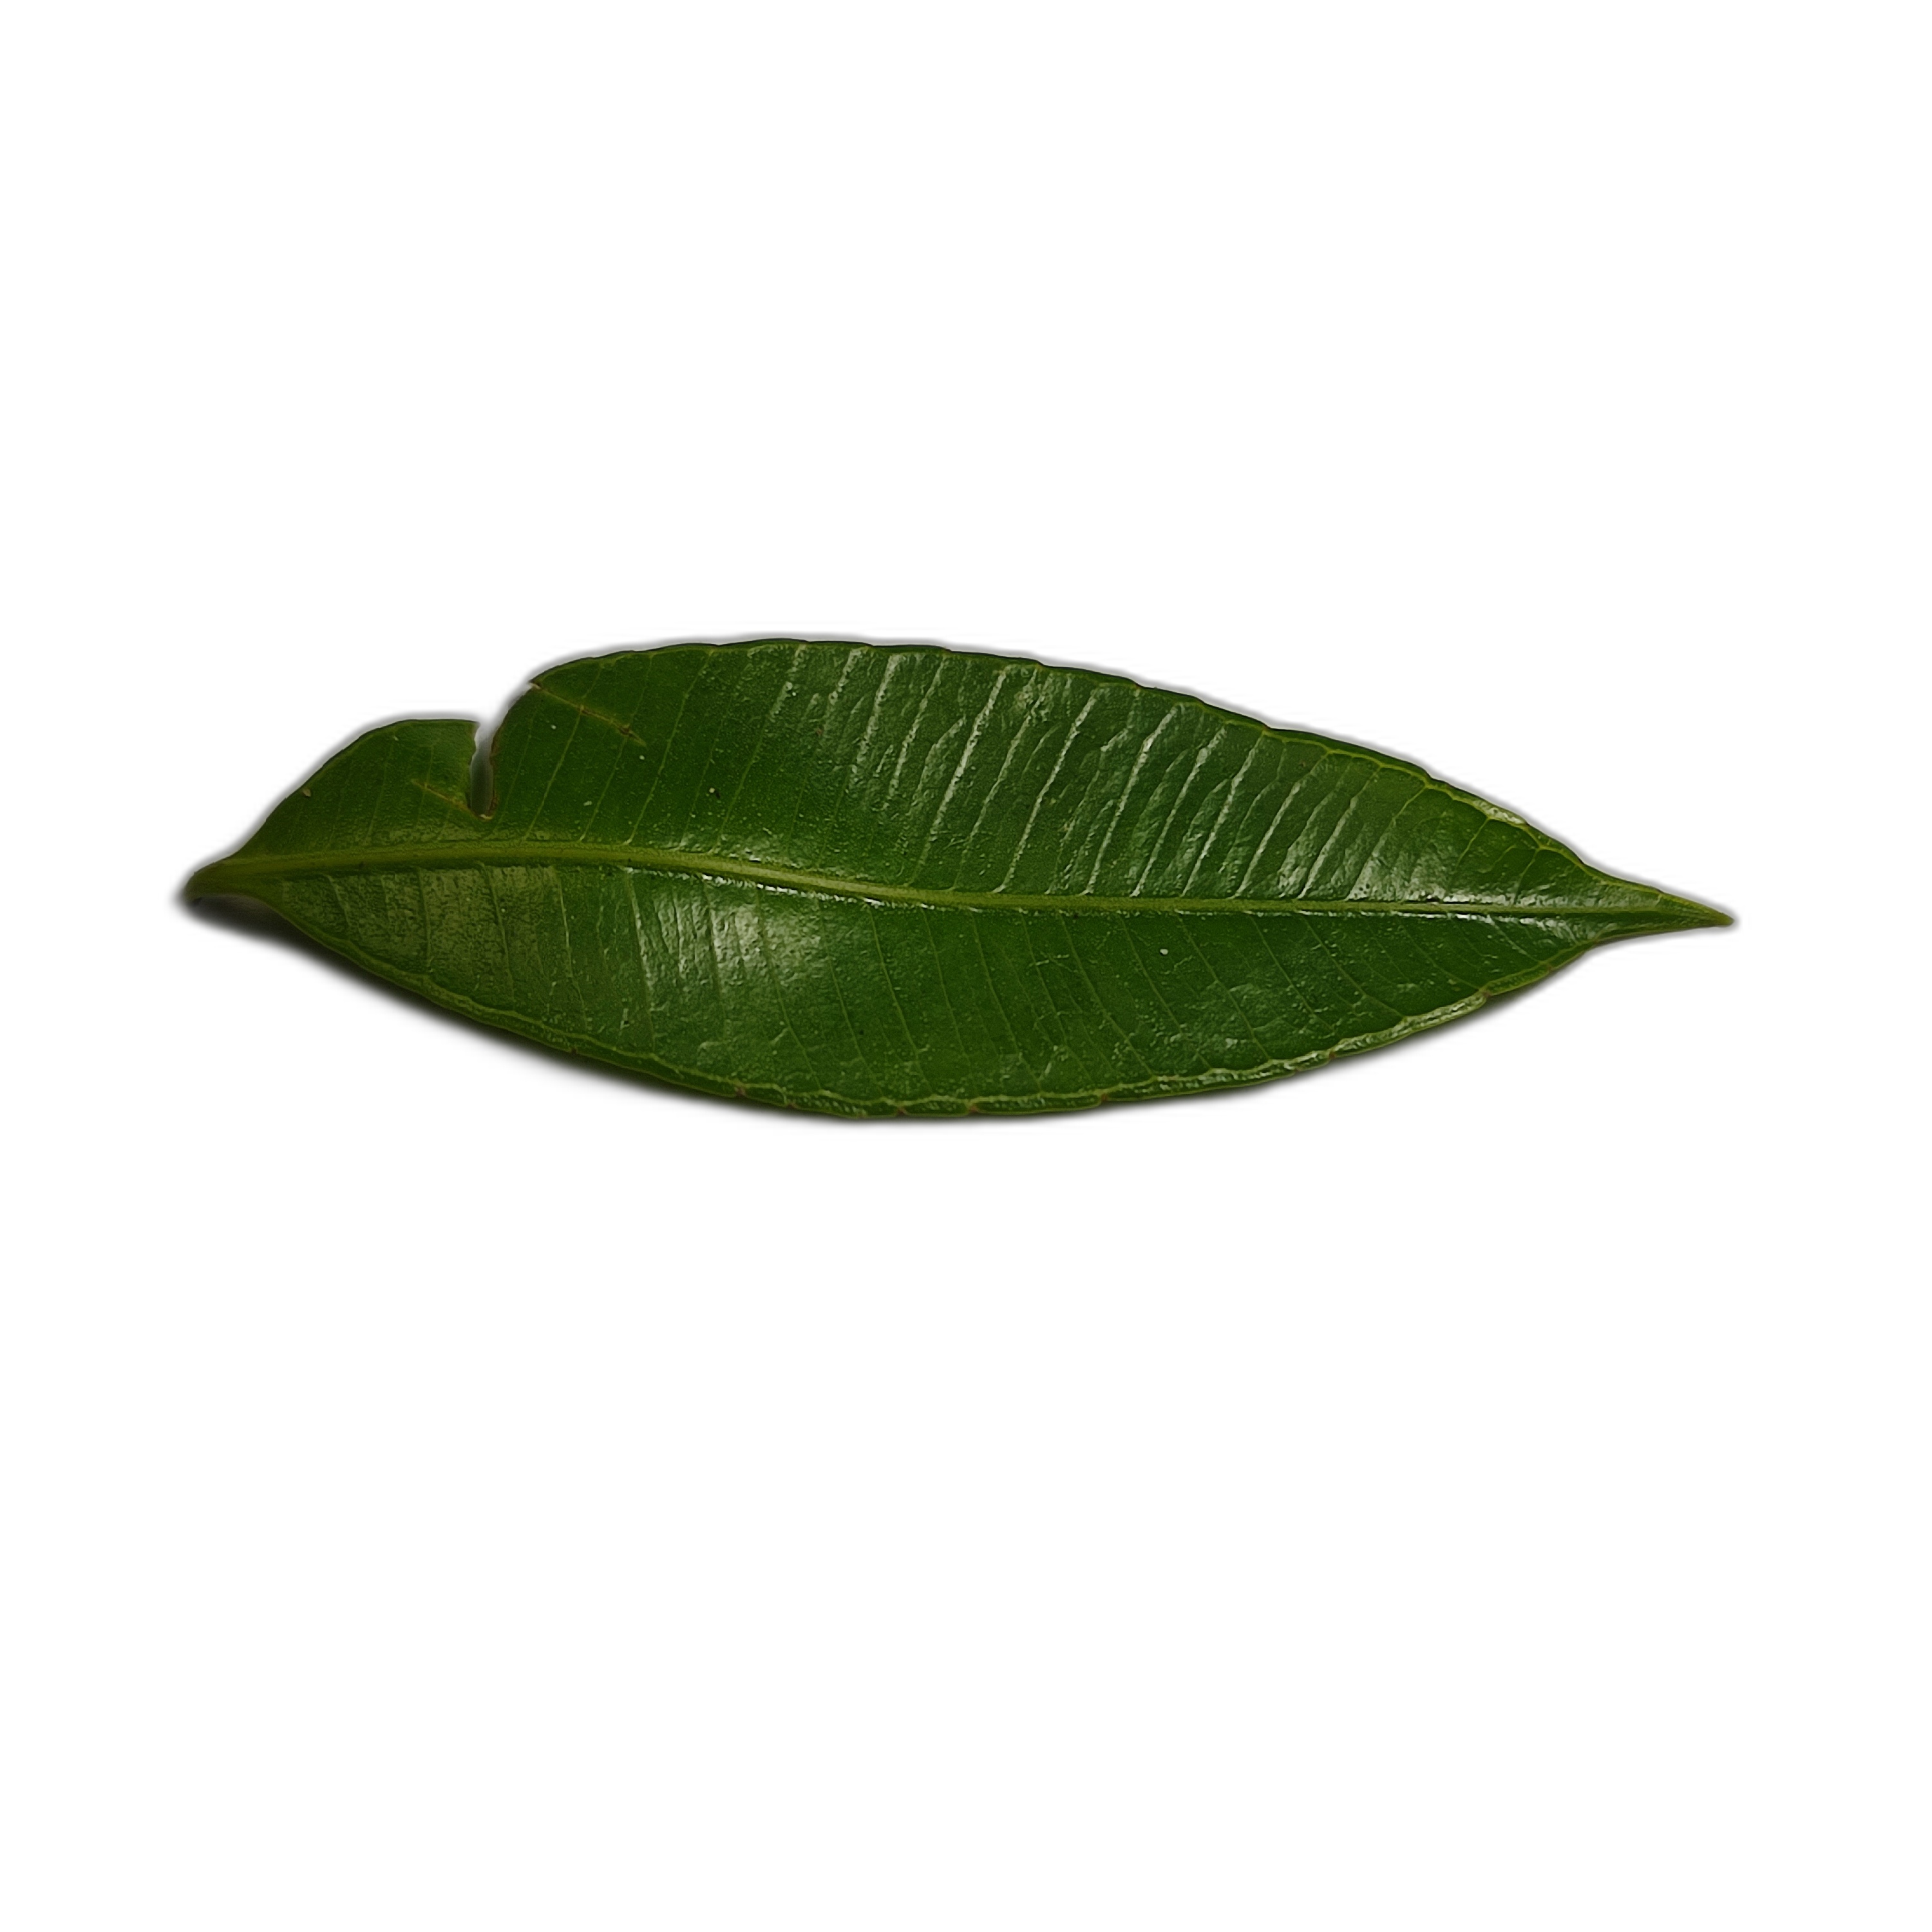
Label: healthy